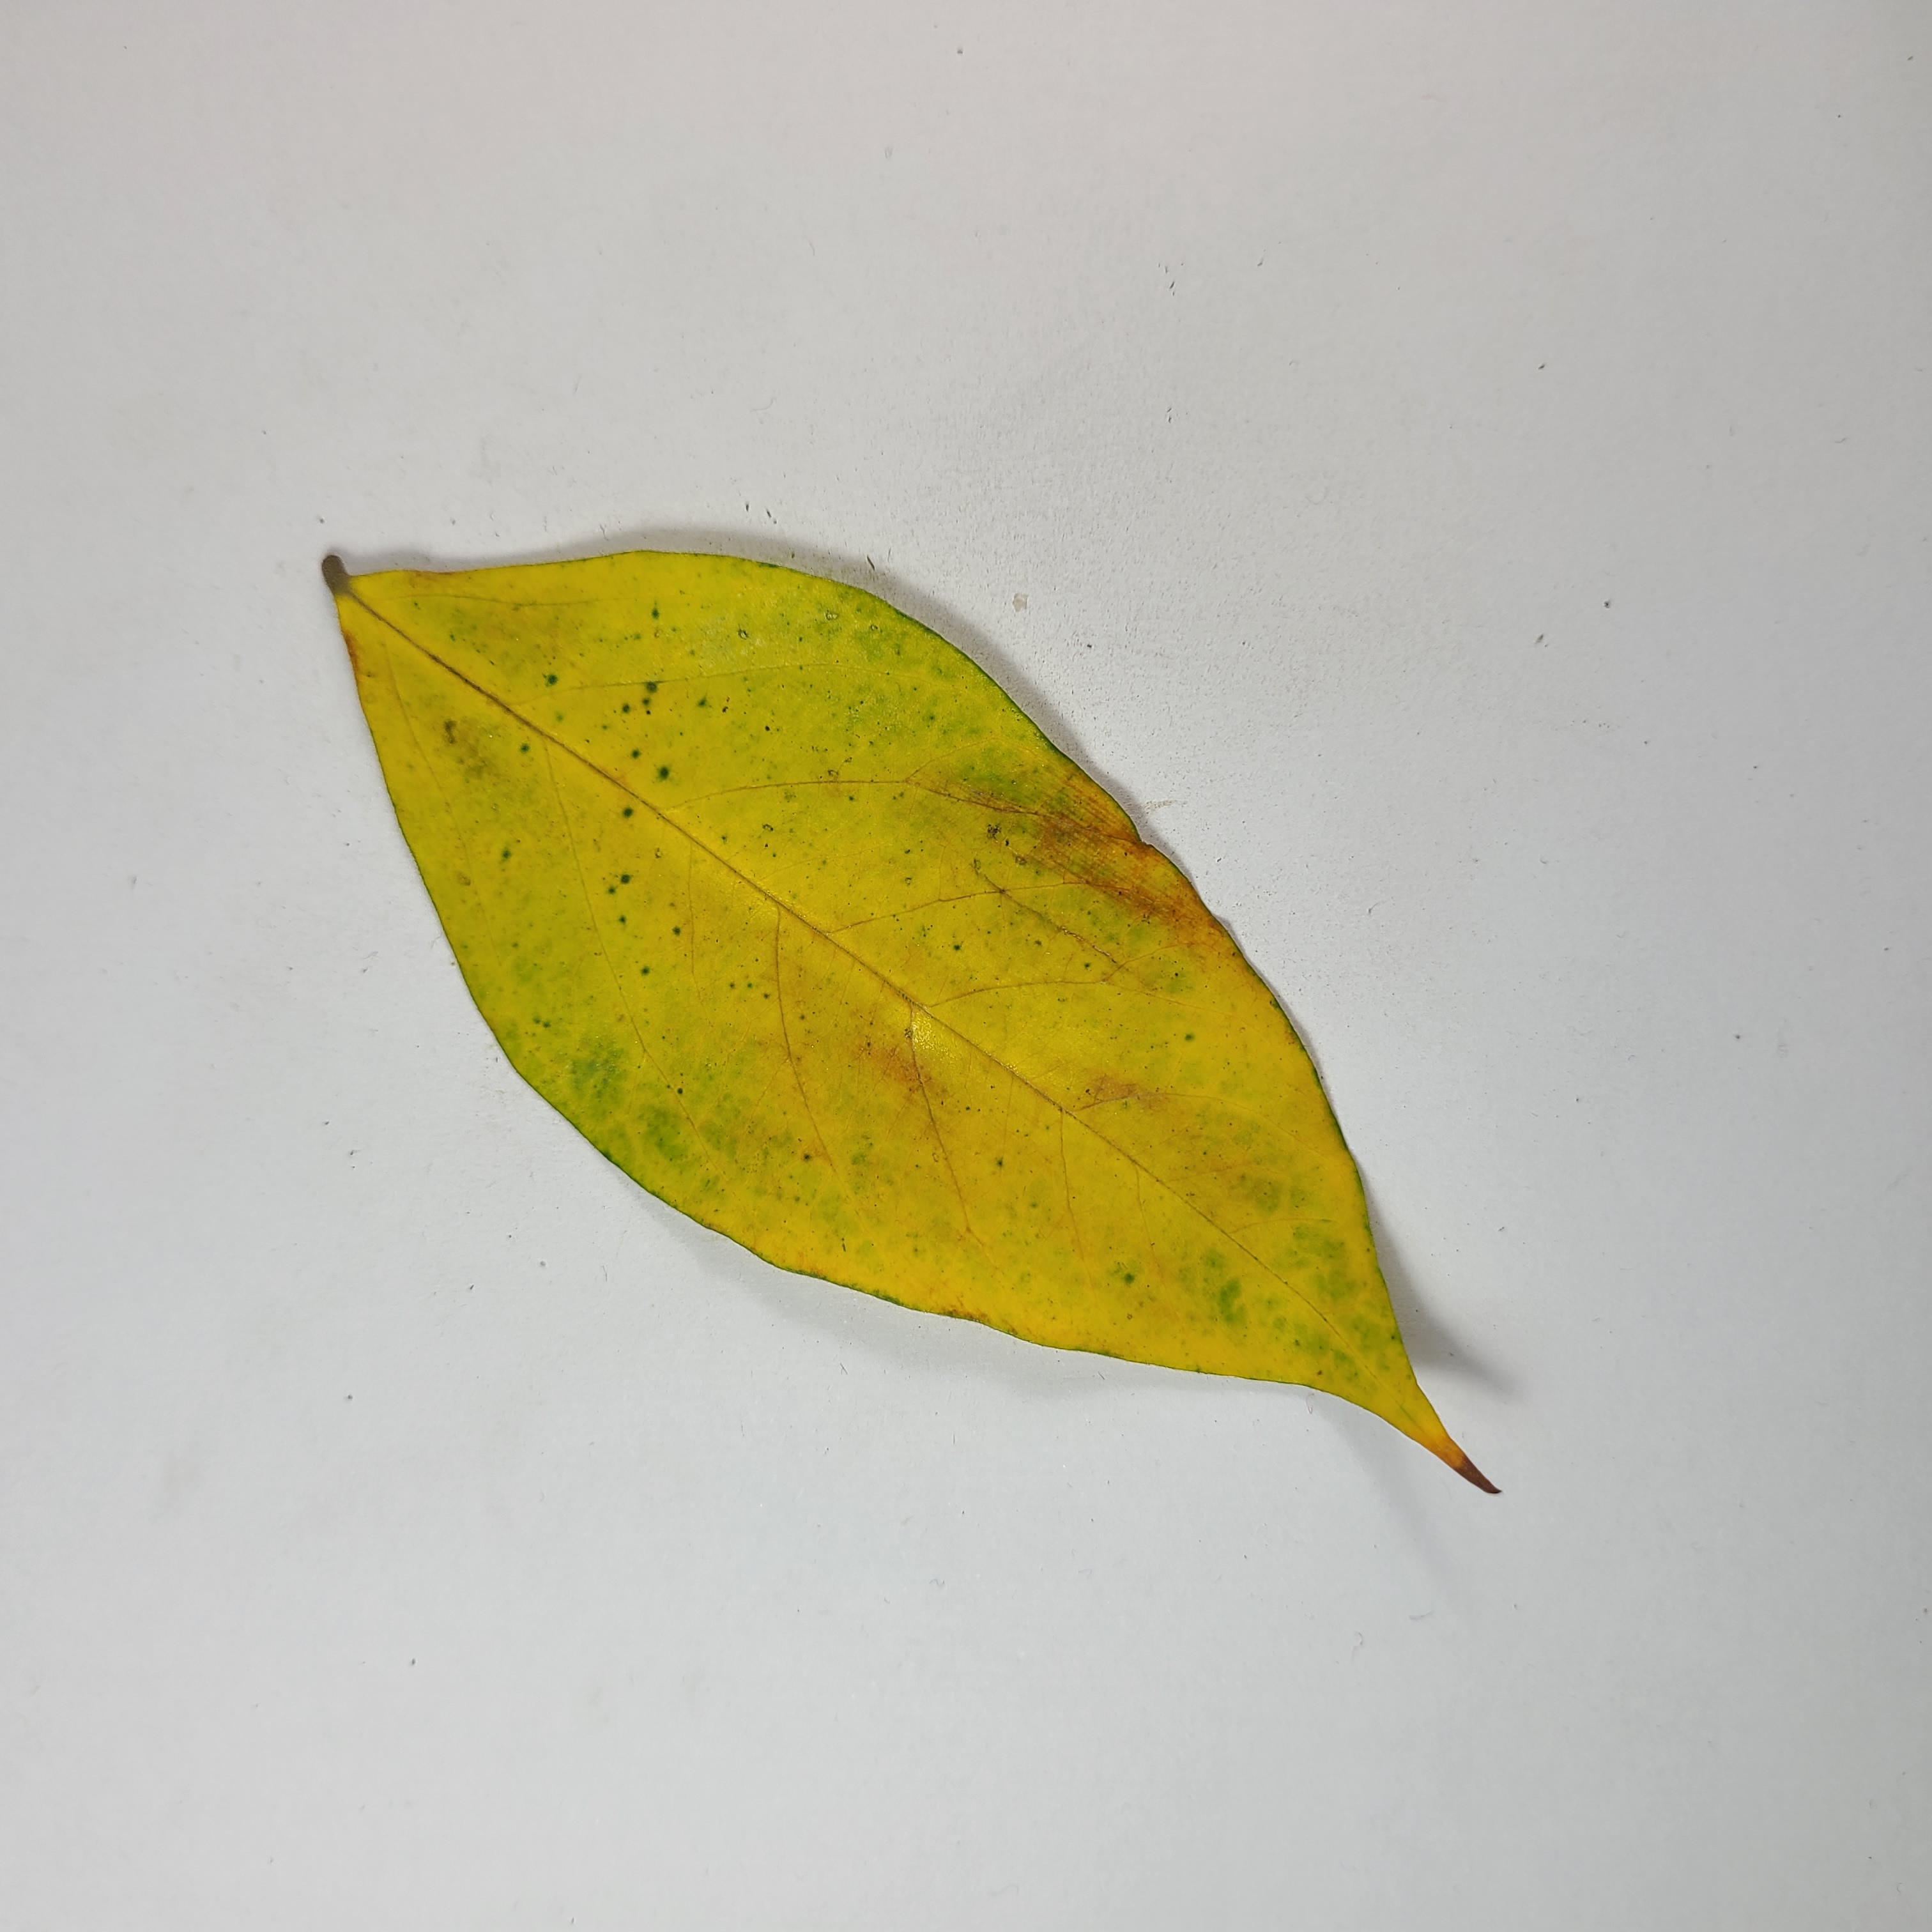
Label: Yellow Leaves